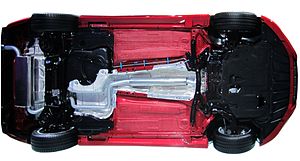
Ford Focus / Tredje generation (2010−2018)
Ford Focus er en lille mellemklassebil bygget af Ford Motor Company. Den blev introduceret i Europa i efteråret 1998, i Nord- og Sydamerika i foråret 2000 og i Australien i september 2002. I de fleste lande efterfulgte den Ford Escort, i Asien og Australien Ford Laser. I 2000 og 2001 var Ford Focus verdens mest solgte bil.